Norman Wilson (The Wire)

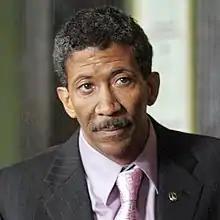
Reg E. Cathey as Norman Wilson

Norman Wilson is a fictional character on the HBO drama "The Wire", played by Reg E. Cathey. Wilson is a professional political operative and works closely with ambitious politician Tommy Carcetti. The character first appeared in the show's fourth season premiere "Boys of Summer" and Cathey is part of the starring cast for the fourth and fifth seasons.